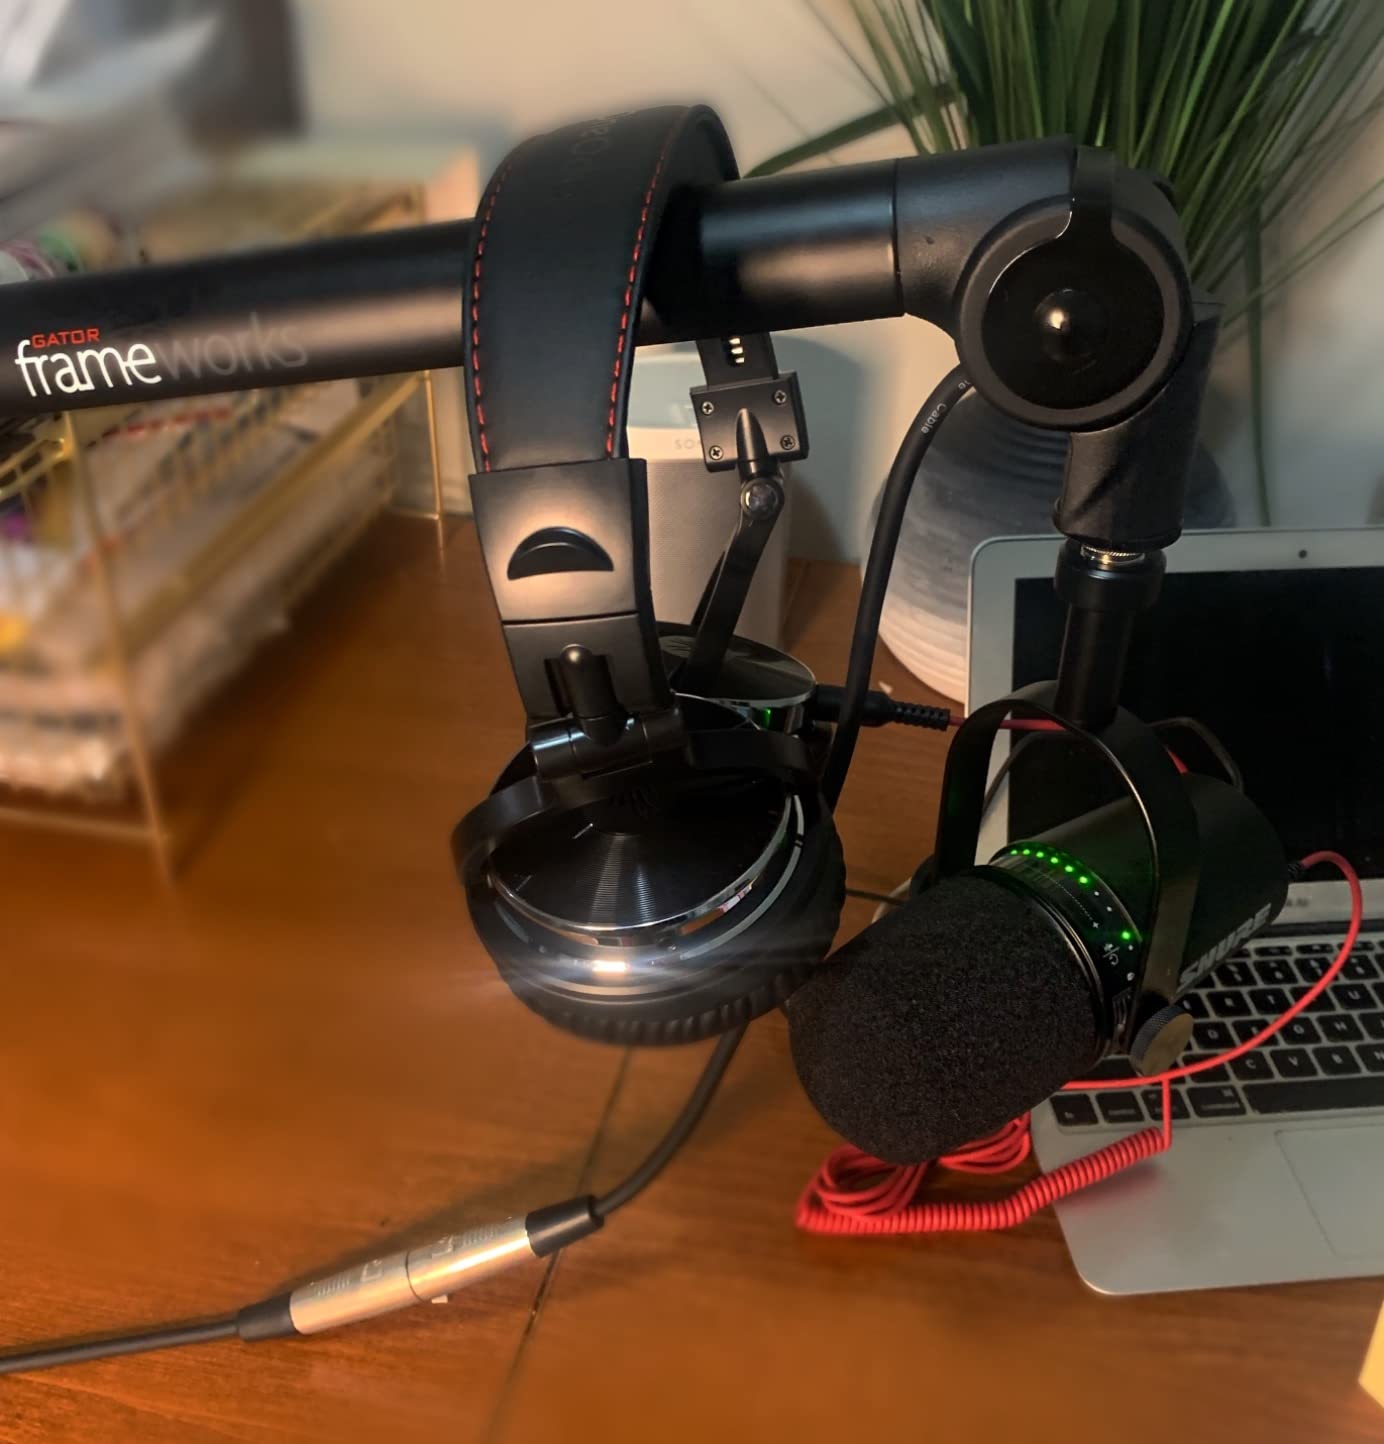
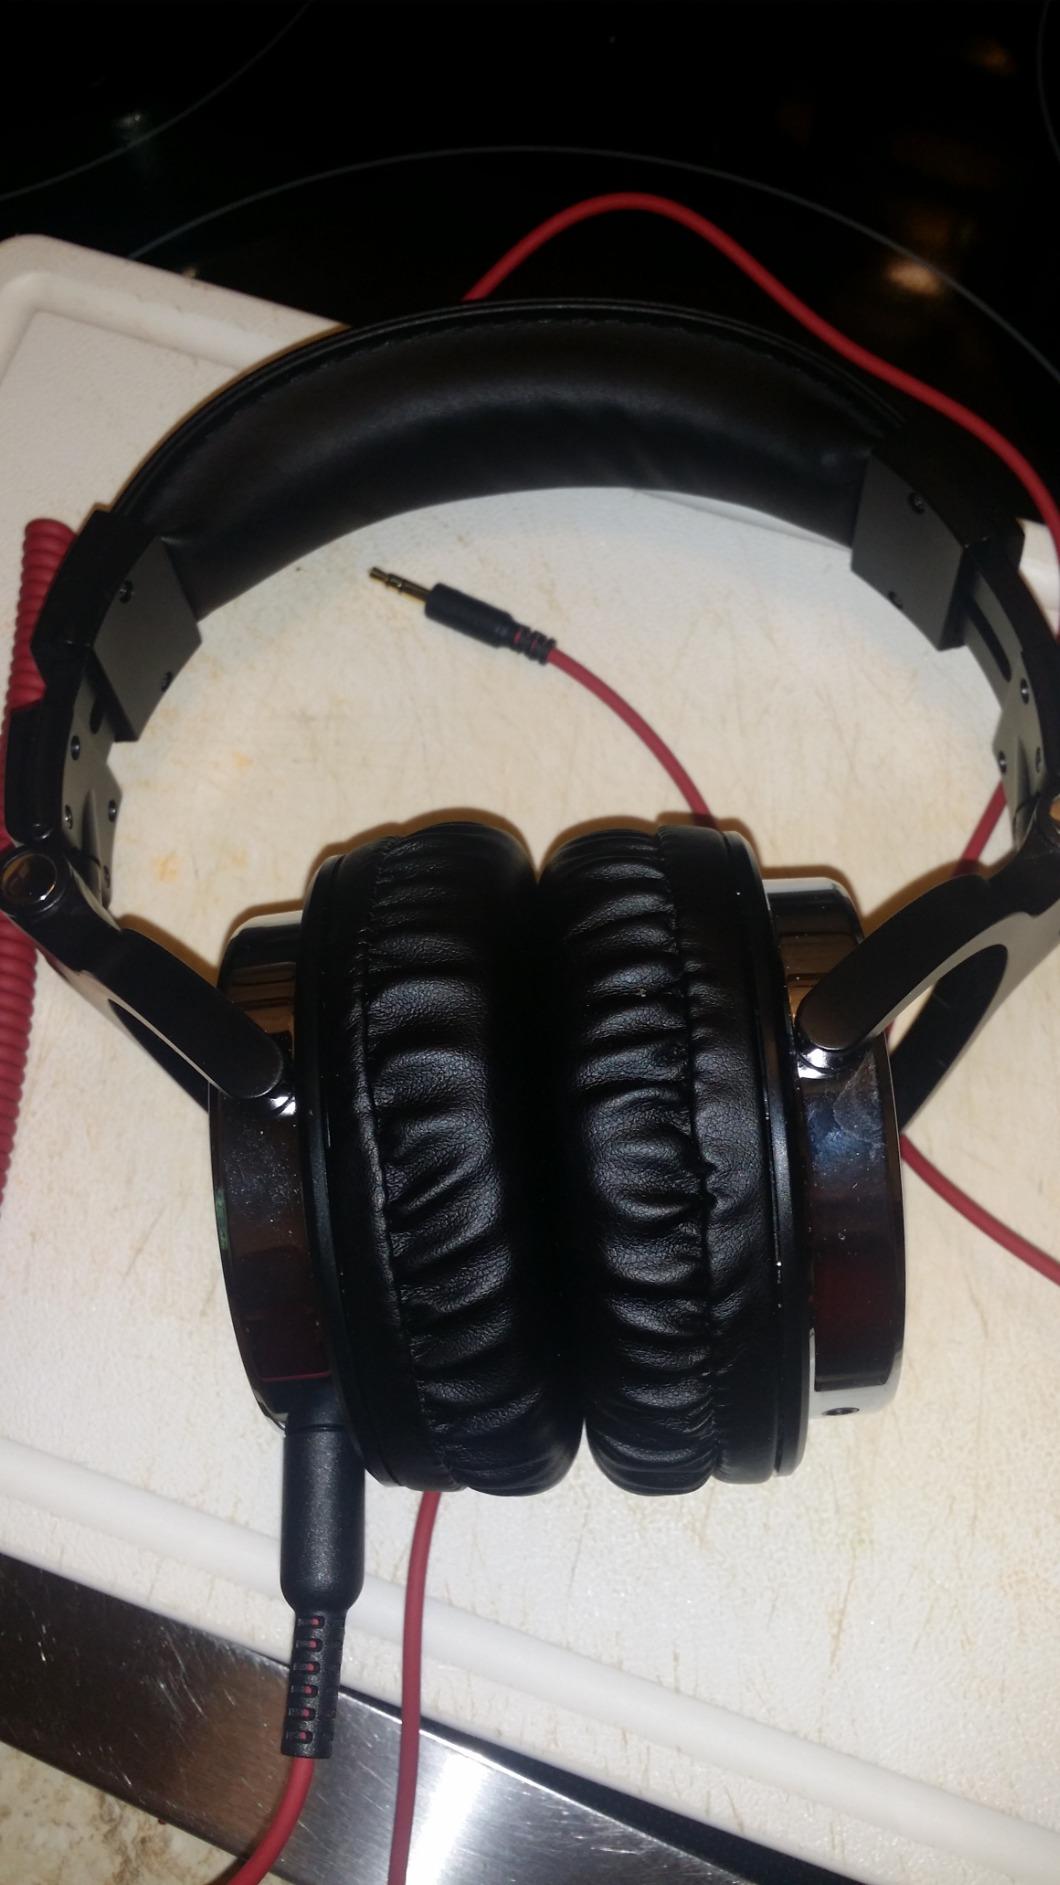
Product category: headphones
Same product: yes